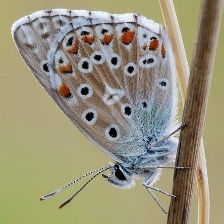
Species: ADONIS
Butterfly family (ImageNet category): lycaenid_butterfly